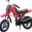
Label: motorcycle